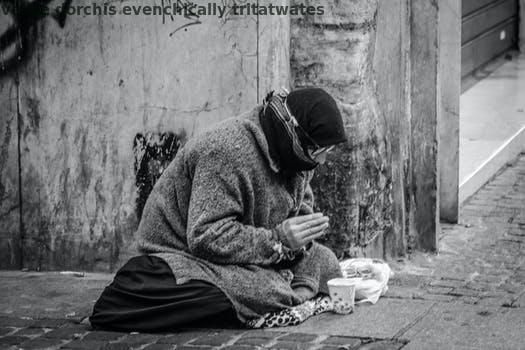
Label: Watermark